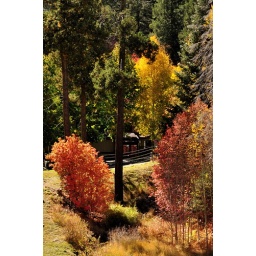
Changing seasons at Mt Lemmon in the Catalina Mountains north of Tucson. The autum colors splashed among the pine trees